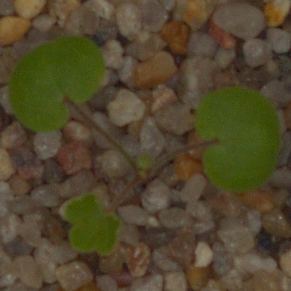
Label: smallflowered_cranesbill